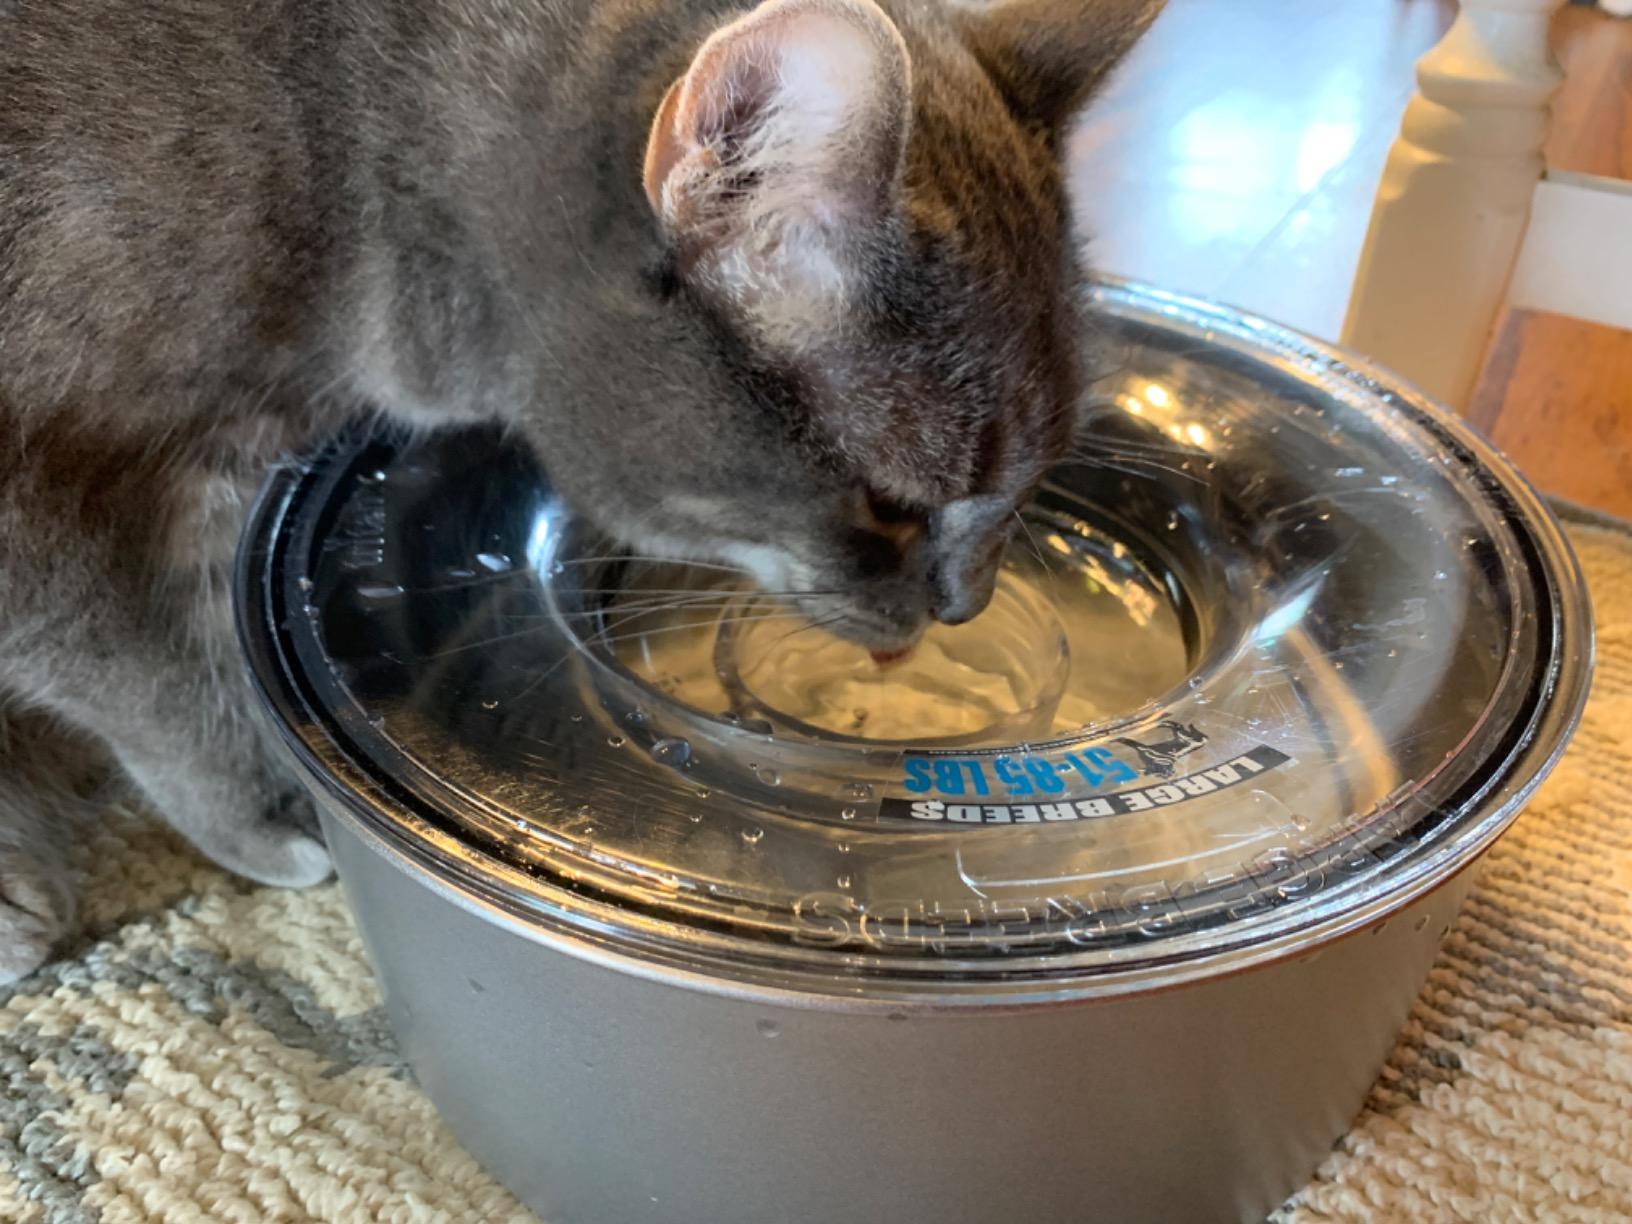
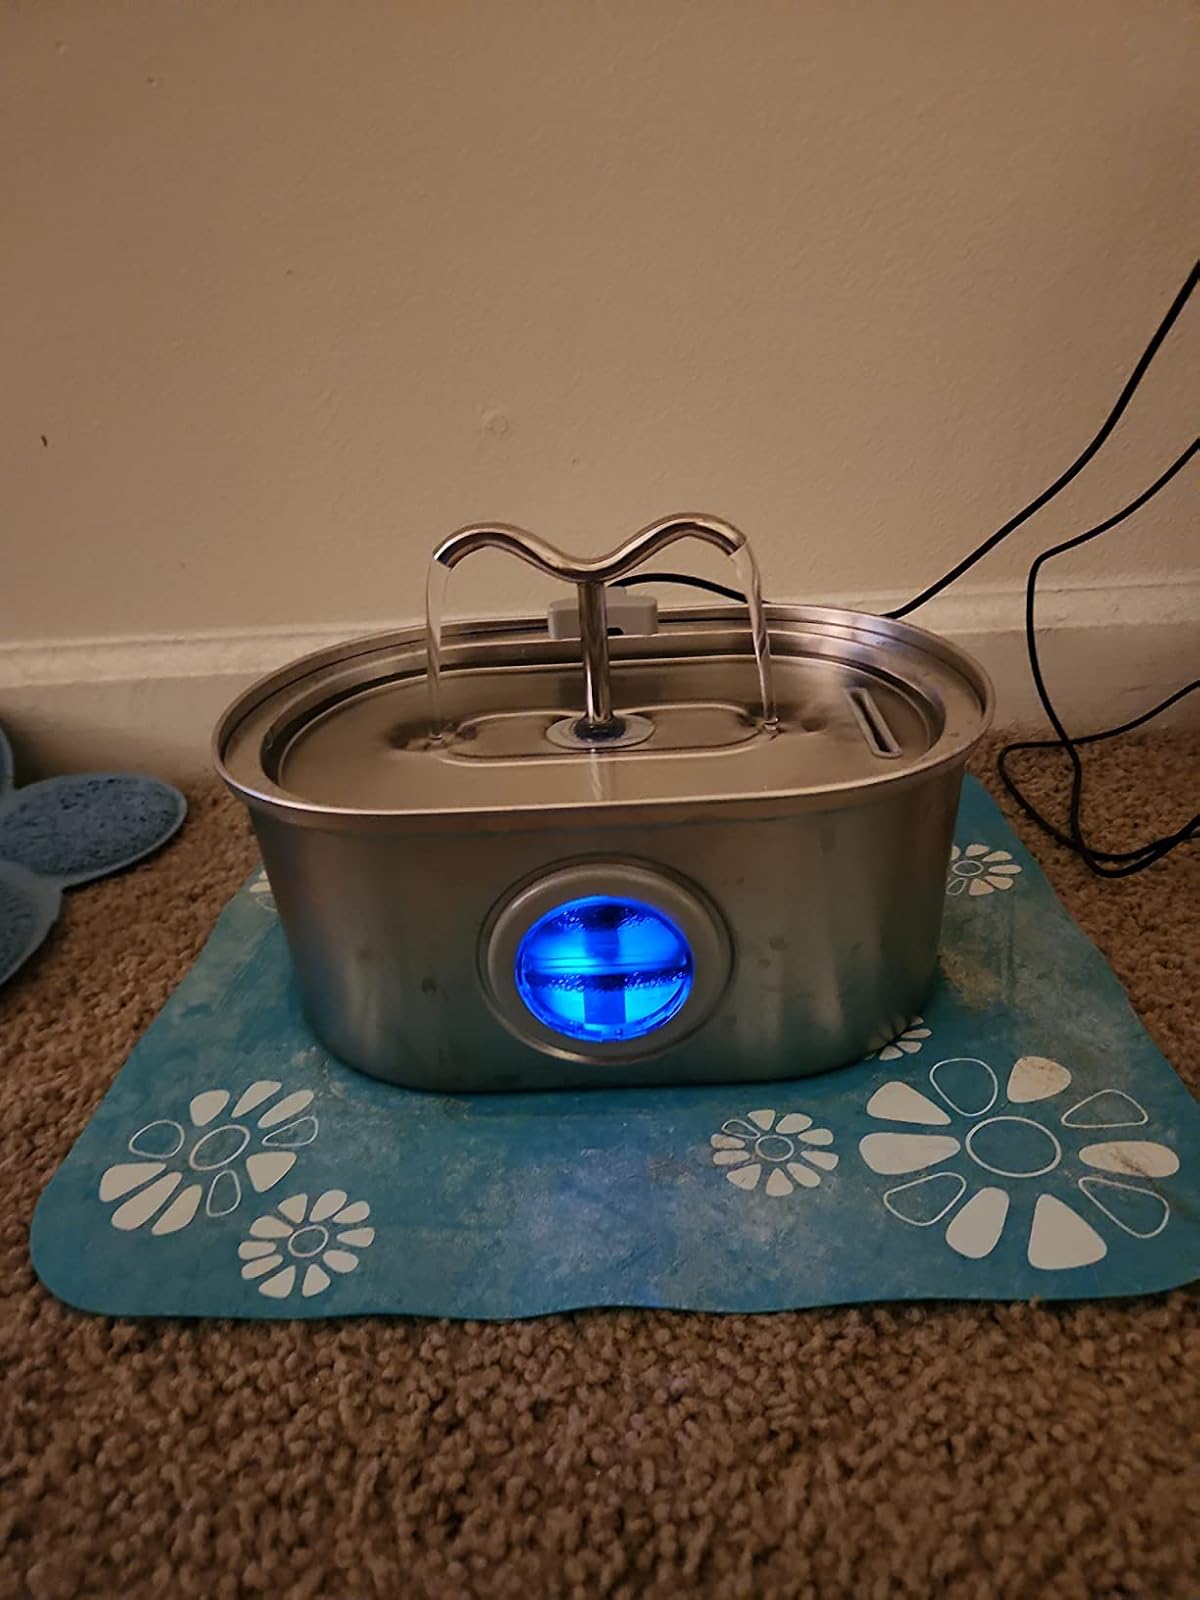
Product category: items_bowl
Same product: no